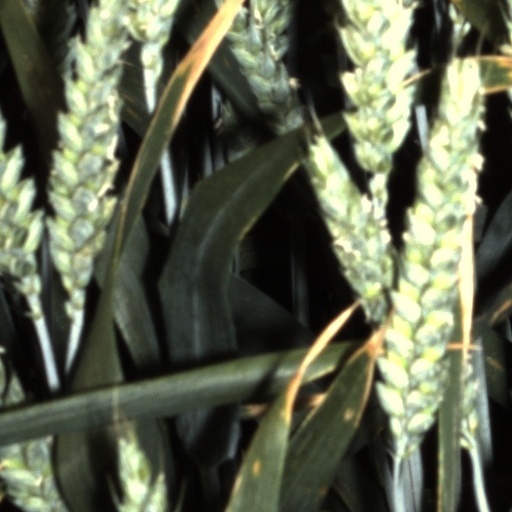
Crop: wheat